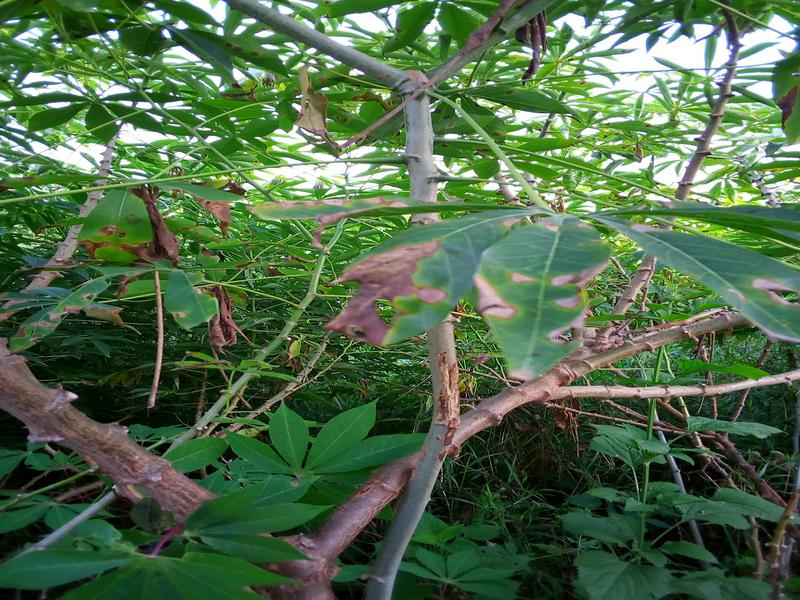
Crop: cassava
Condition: healthy